Inclusive recreation

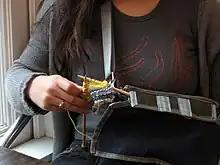
A knitter using an "Indi Knit" adaptive device to hold one knitting needle.

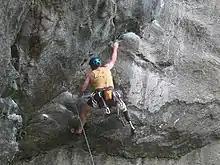
A rock climber using a prosthetic leg designed for the sport.

Inclusive recreation, also known as adaptive or accessible recreation, is a concept whereby people with disabilities are given the opportunity to participate in recreational activities. Through the use of activity modifications and assistive technology, athletes or participants in sports or other recreational pursuits are able to play alongside their non-disabled peers. The Boy Scouts of America, for example, has about 100,000 physically or mentally disabled members throughout the United States.